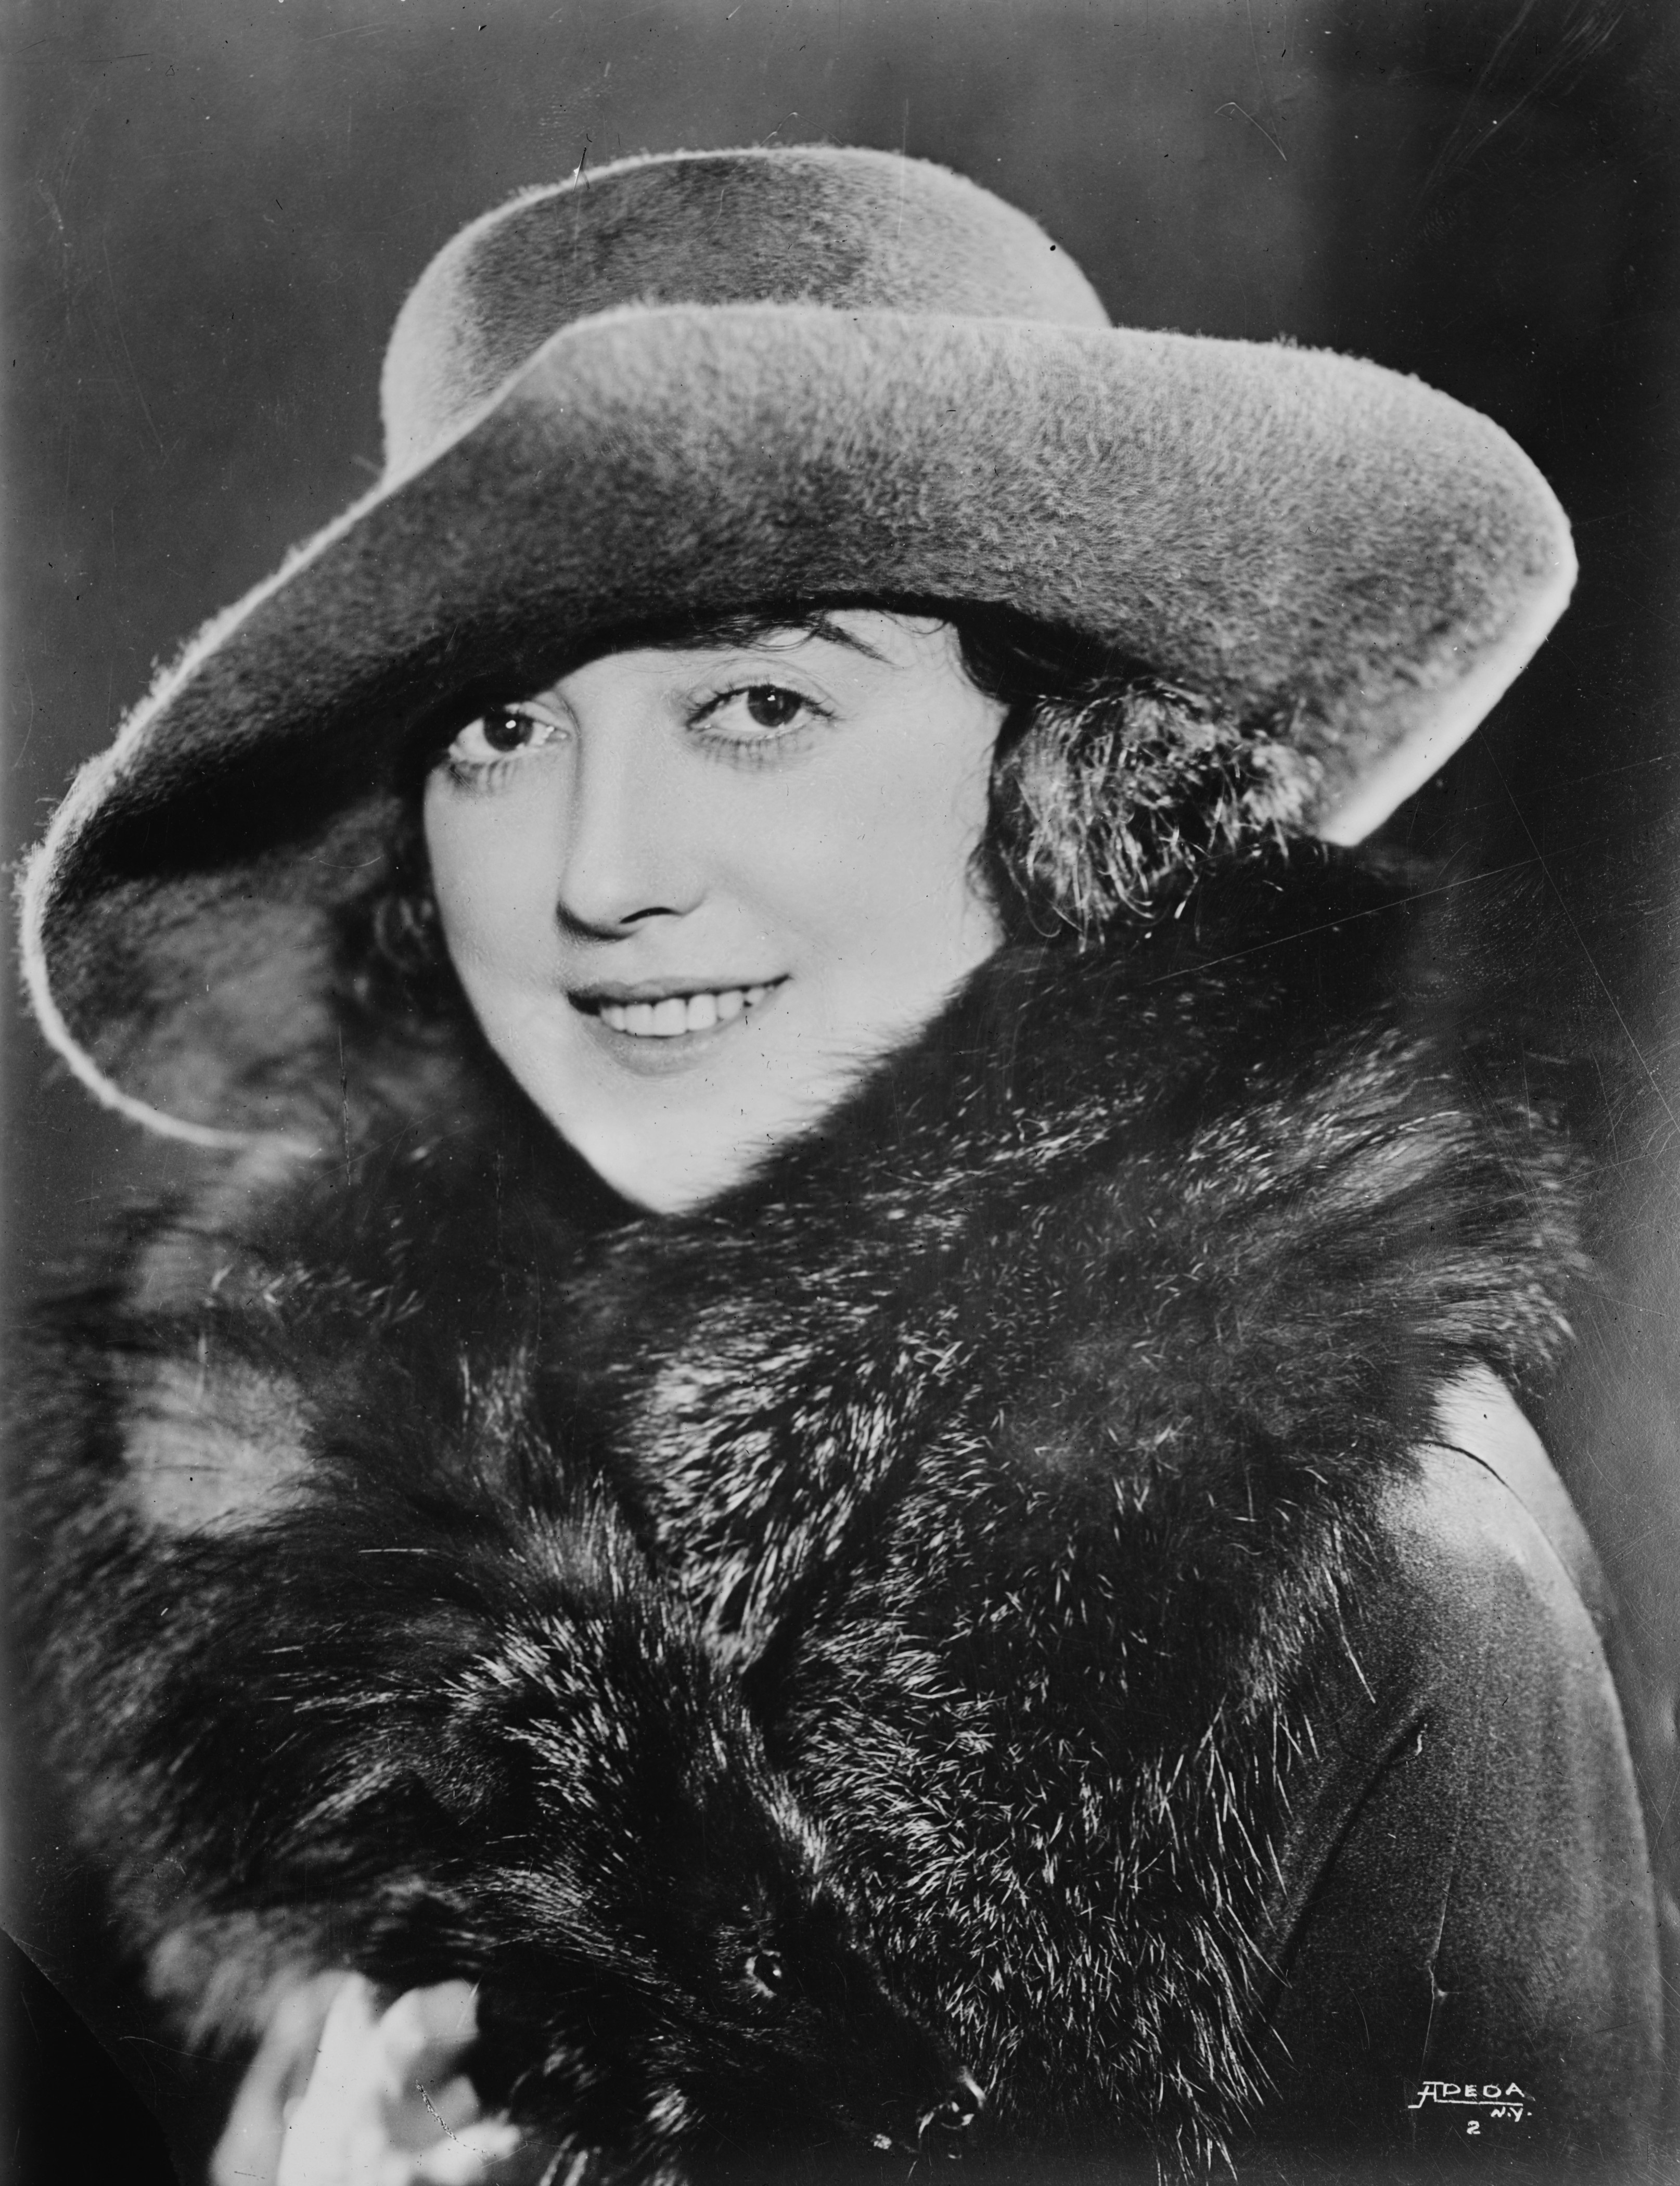
black and white, photography, hollywood, singer, fur, portrait, hat, television, black, monochrome, stage, sketch, drawing, performance, head, photograph, author, films, broadway, movies, actress, entertainer, monochrome photography, album cover, musical theatre, motion pictures, recording artist, bernadette peters, solo concerts, critically acclaimed